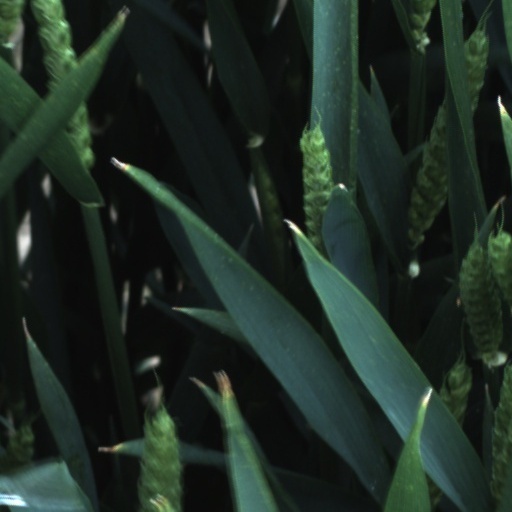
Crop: wheat